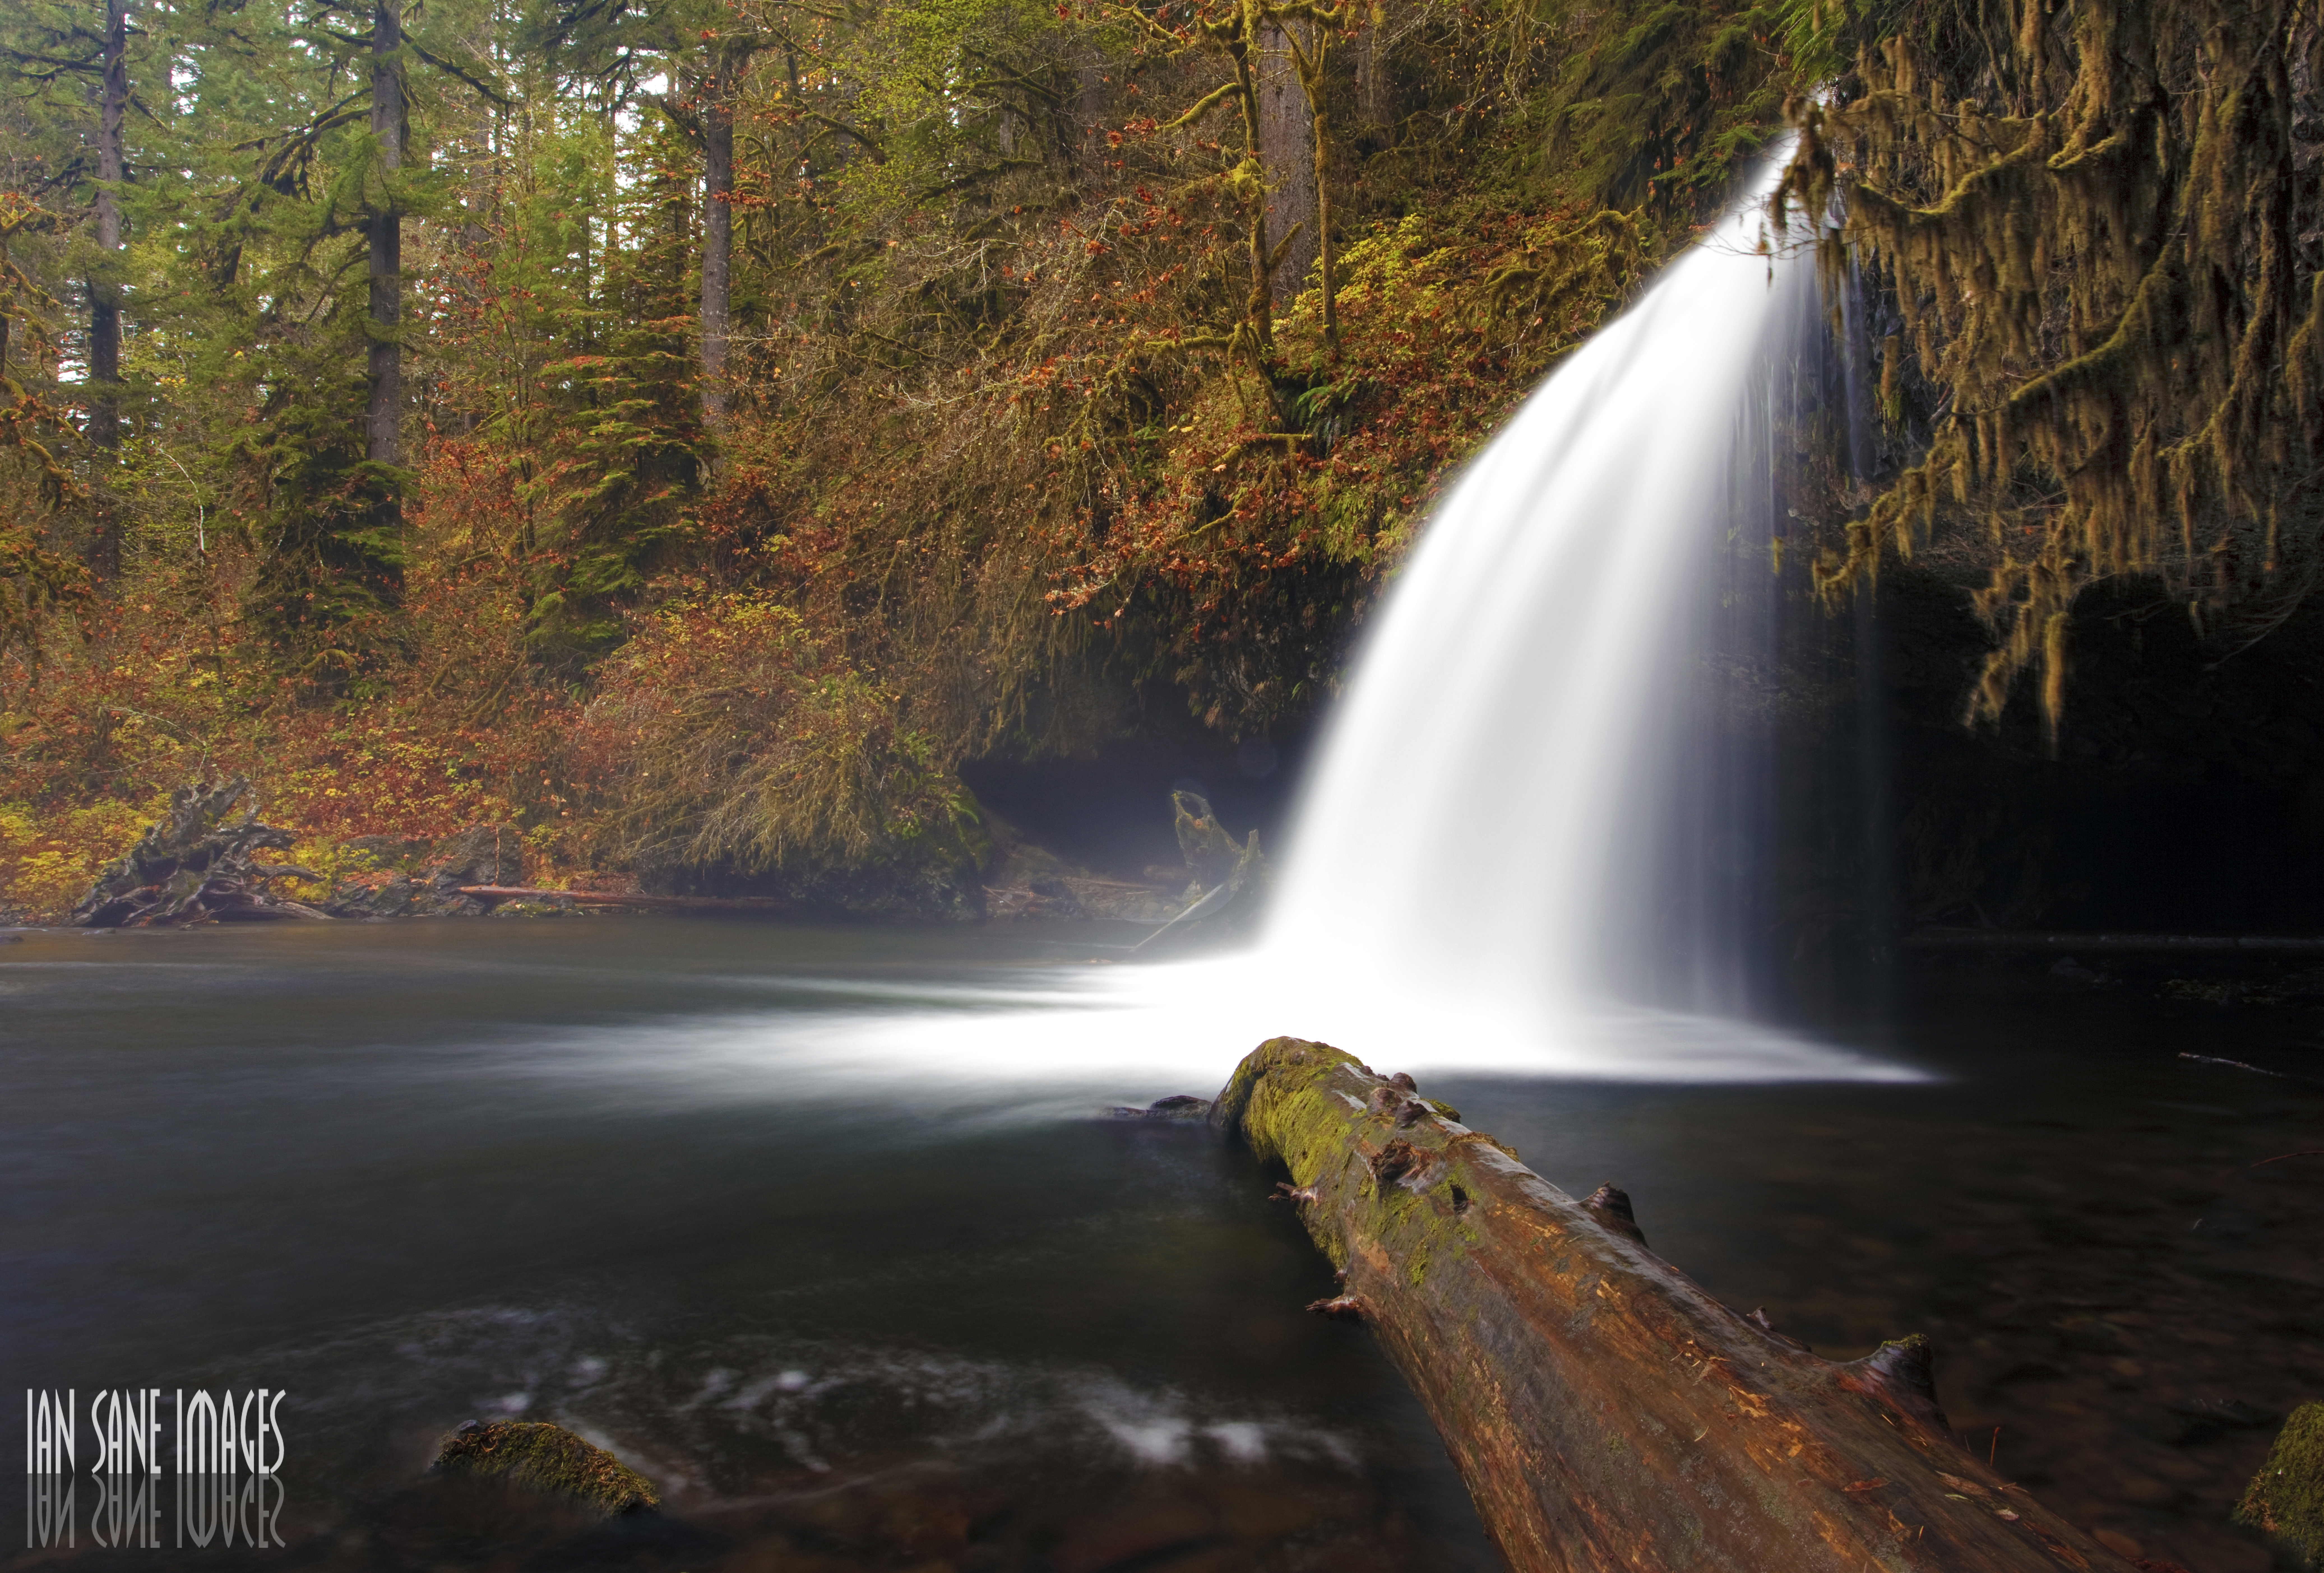
water, nature, forest, waterfall, creek, wilderness, fall, river, stream, brook, log, reflection, autumn, season, body of water, trees, long, exposure, falls, upper, images, late, water feature, oregon, butte, ian, sane, atmospheric phenomenon